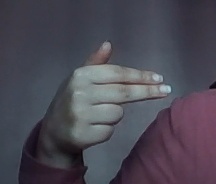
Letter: ghain